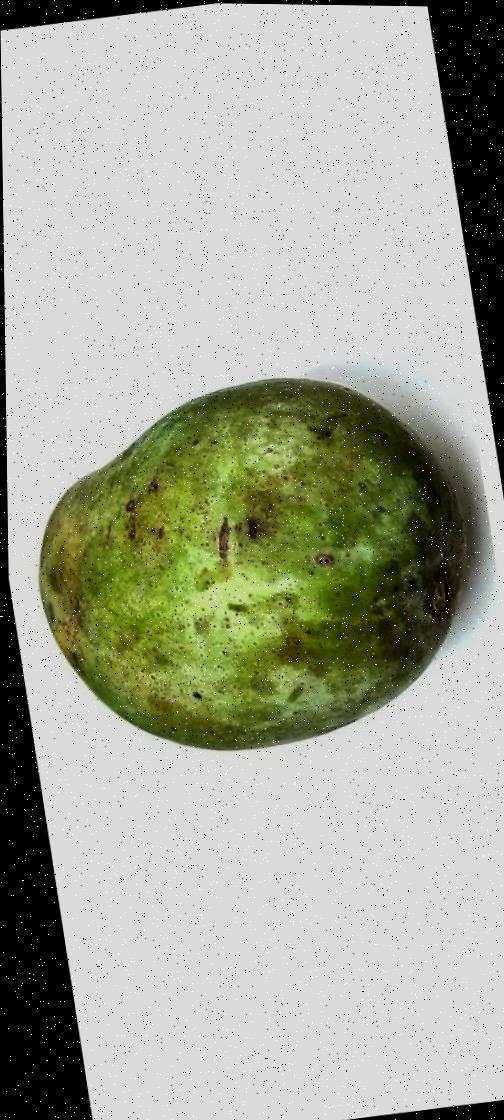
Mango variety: Fazli Classic